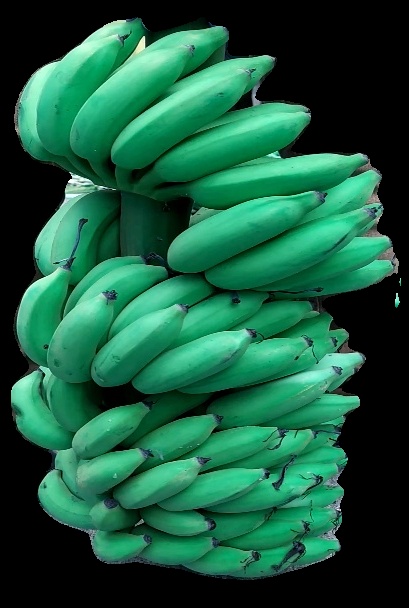
Variety: elakki-bale
Grade: grade1